The Hidden Face (film)

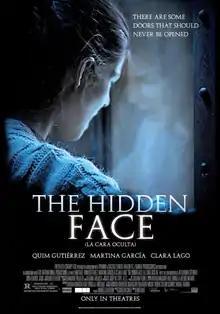
United States theatrical release poster

The Hidden Face is a 2011 thriller film directed by Andrés Baiz, who has also co-written the screenplay. The film is a Spanish-Colombian co-production. It stars Quim Gutiérrez, Clara Lago and Martina García.